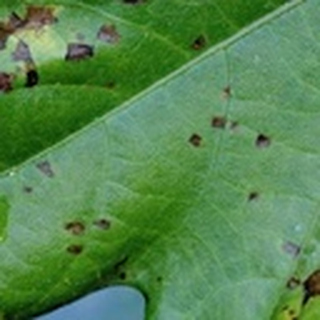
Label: cotton_target_spot